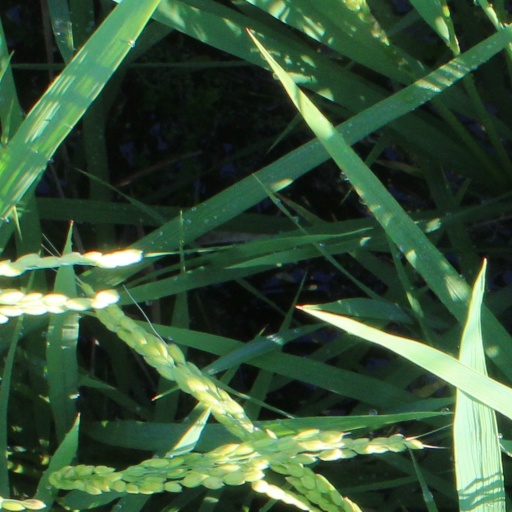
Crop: rice